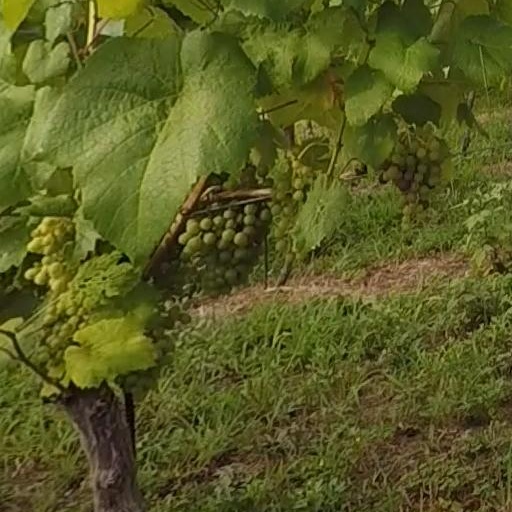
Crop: grape